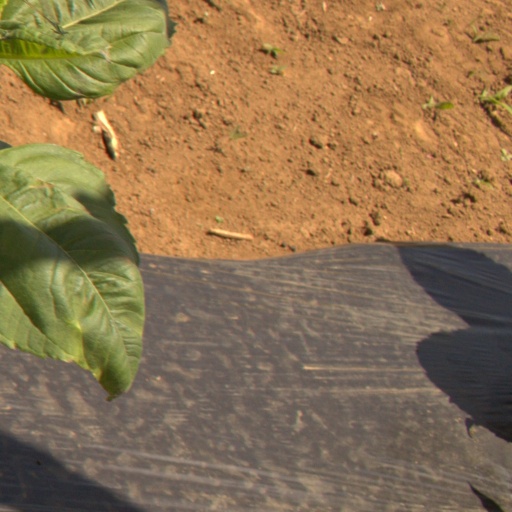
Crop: Jerusalem artichoke